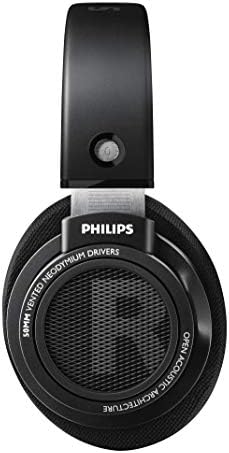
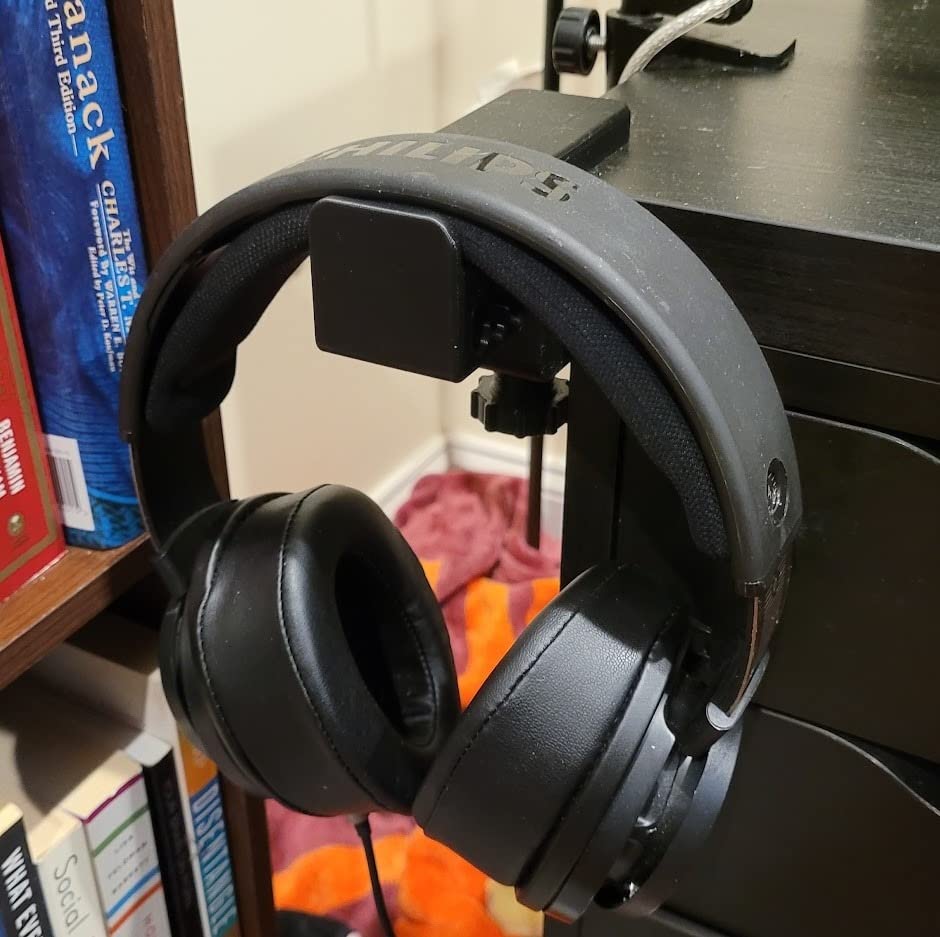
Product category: headphones
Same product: yes